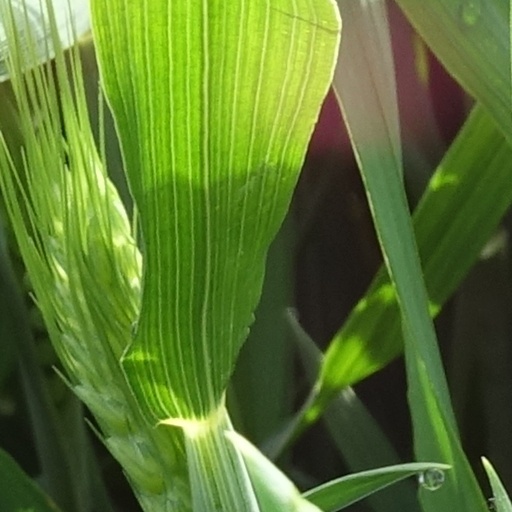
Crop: wheat